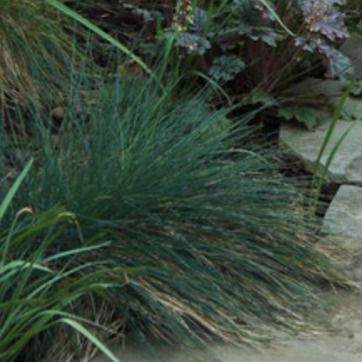
Material: foliage